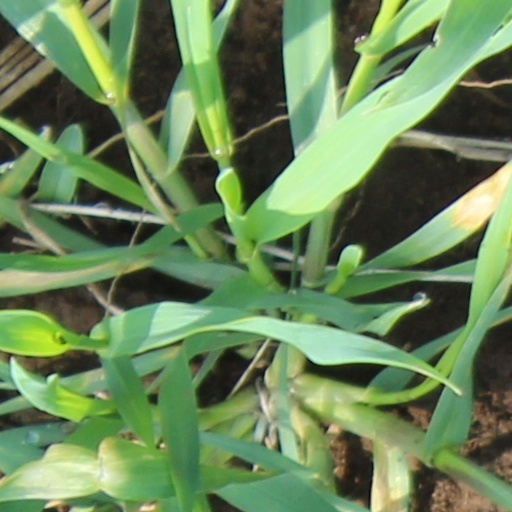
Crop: wheat